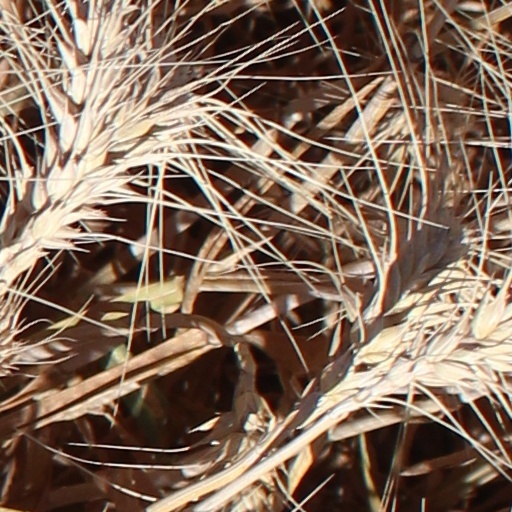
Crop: wheat